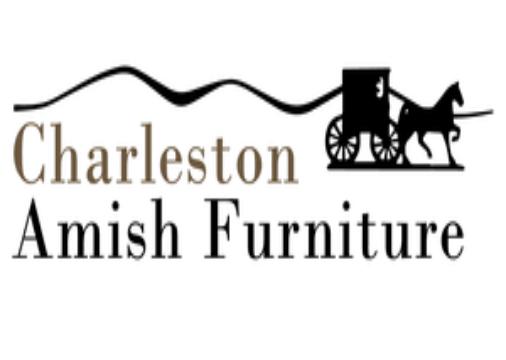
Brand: amish
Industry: Necessities